James Wren

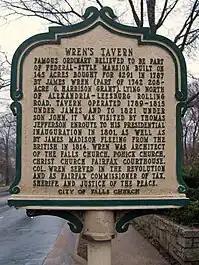
City of Falls Church Historical Marker at the site of Wren's Tavern

By the 1760s, he had earned a reputation as a skilled architect. Historians have suggested than Wren may have been the architect of George Mason's residence, Gunston Hall. Wren was the architect of The Falls Church which was built using the labor of enslaved people in 1767. During the construction, he stayed at Mount Vernon as a guest of George Washington. In 1773, Wren designed Christ Church in Alexandria, Virginia. The chancel is decorated on both sides with hand-lettered plaques displaying the Decalogue, the Lord's Prayer, the Apostles' Creed, and the Golden Rule. These plaques are original to the church, and were hand-painted by Wren. Wren was the architect of the Pohick Church in 1774 and may have received input from George Washington and George Mason in the design. In 1799, Wren was the architect of the Fairfax County Courthouse.